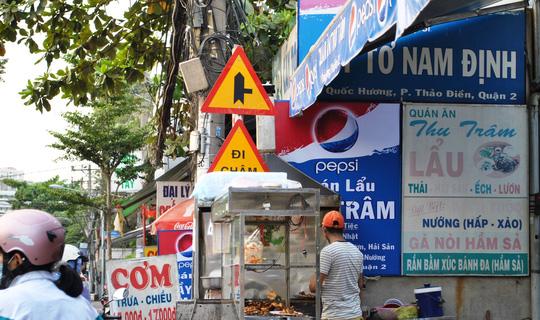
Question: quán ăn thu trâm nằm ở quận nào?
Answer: quận 2